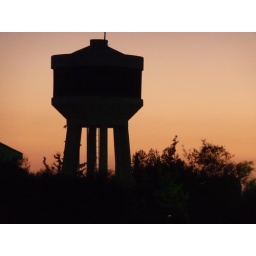
A water tower near our hotel.The sunset adds a nice warm color to the background